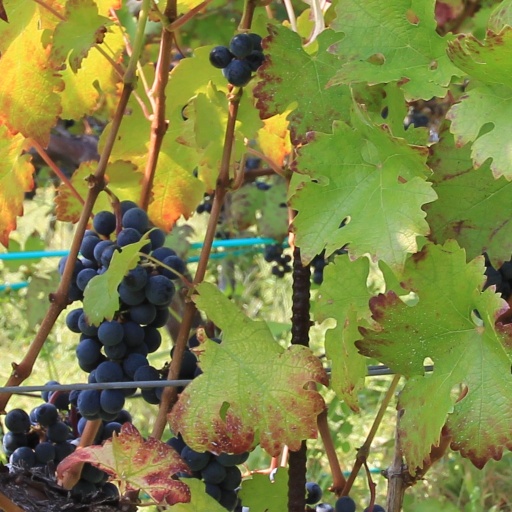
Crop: grape